Augustan literature

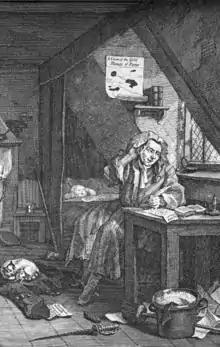
"The Distrest Poet", William Hogarth's portrait of a Grub Street poet starving to death and trying to write a new poem to get money. The "hack" (hired) writer was a response to the newly increased demand for reading matter in the Augustan period.

Augustan literature (sometimes referred to misleadingly as Georgian literature) is a style of British literature produced during the reigns of Queen Anne, King George I, and George II in the first half of the 18th century and ending in the 1740s, with the deaths of Alexander Pope and Jonathan Swift, in 1744 and 1745, respectively. It was a literary epoch that featured the rapid development of the novel, an explosion in satire, the mutation of drama from political satire into melodrama and an evolution toward poetry of personal exploration. In philosophy, it was an age increasingly dominated by empiricism, while in the writings of political economy, it marked the evolution of mercantilism as a formal philosophy, the development of capitalism and the triumph of trade.